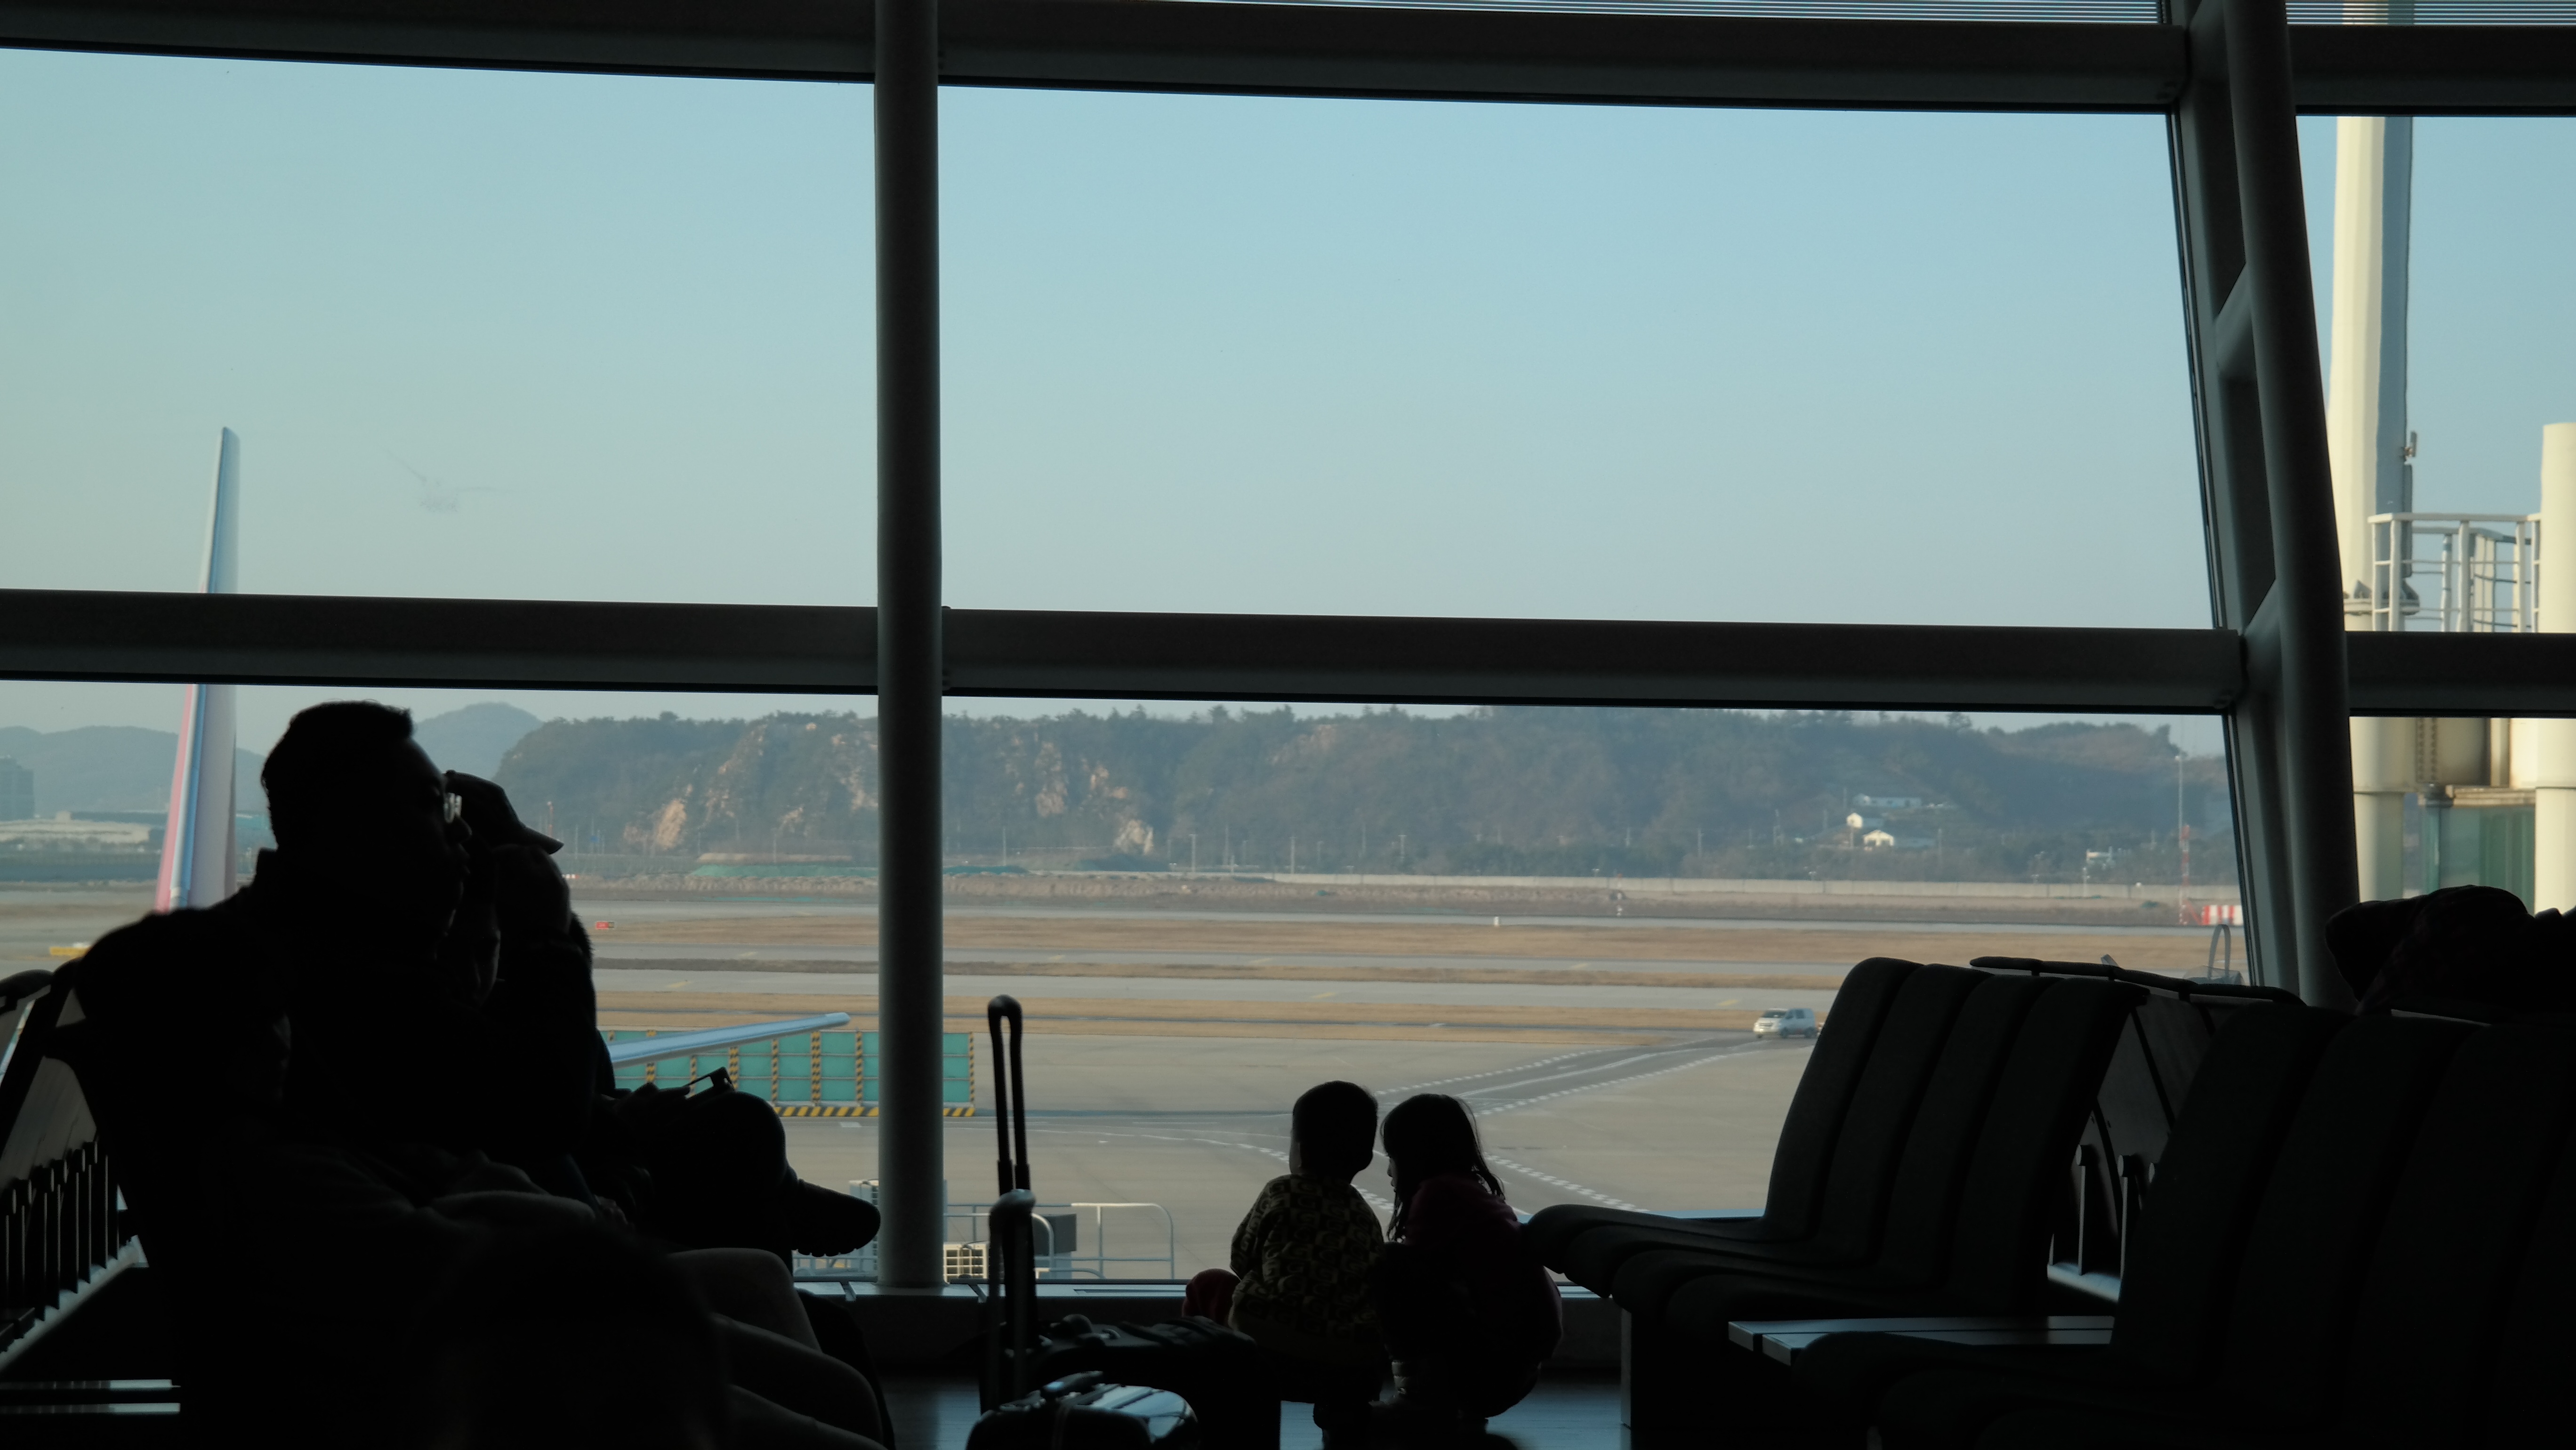
window, black, image